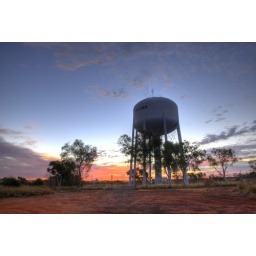
Sunset behind the water tower in South Hedland, Western Australia.